Clothes valet

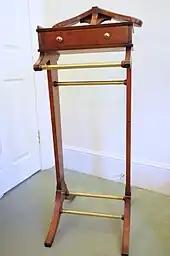
Gentleman's oak valet

Clothes valet, also called men's valet, valet stand and suit stand, is a piece of furniture to hang clothes on. Clothes are hung that are worn multiple times before laundering, such as a men's suit. Typical features of valets include trouser hangers, jacket hangers, shoe bars, and a tray organizer for miscellaneous, day-to-day objects like wallets and keys. Some also feature jewelry boxes.